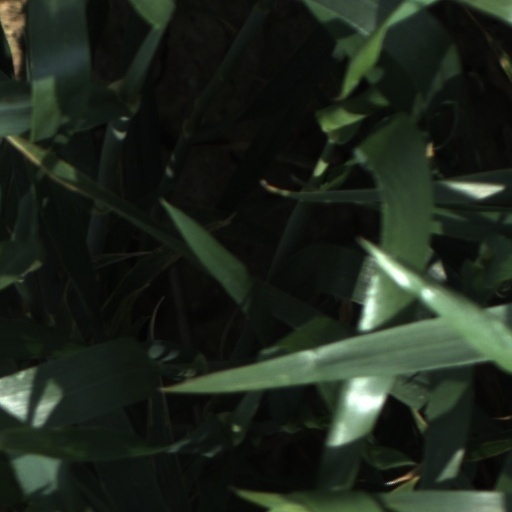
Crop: wheat